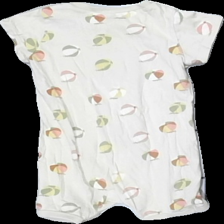
View: back
Type: Top
Category: Children
Brand: Lindex
Colors: Beige, Brown, Green, Multicolor
Material: 100% cotton
Pattern: Other
Cut: Regular
Size: 74
Season: All
Damage location: top center
Damage 2 location: middle center
Price range: 50-100
Recommended usage: Reuse
Description: beige byxdress med bollar på
Comment: body/byxdress